Miloš Milutinović

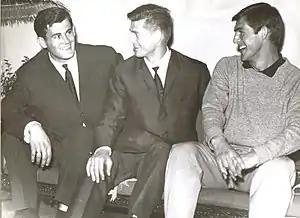
Milutinović (center) with his two brothers Milorad (left) and Bora (right)

Miloš was the brother of famous football manager Bora Milutinović, and brother of 1958 World Cup teammate Milorad Milutinović. In a 2006 interview, his former team-mate Dragoslav Šekularac said that "Miloš Milutinović as a player was a 9/10 and as a man was a 29/10."